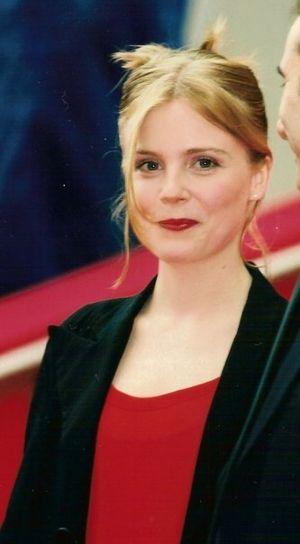
Isabelle Carré au festival de Cannes
La Femme défendue est un film français réalisé par Philippe Harel, sorti le 13 mai 1997.